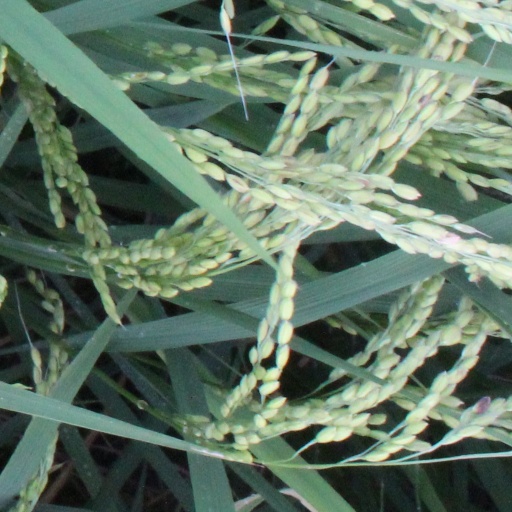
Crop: rice